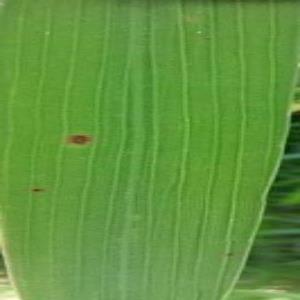
Disease: Brownspot